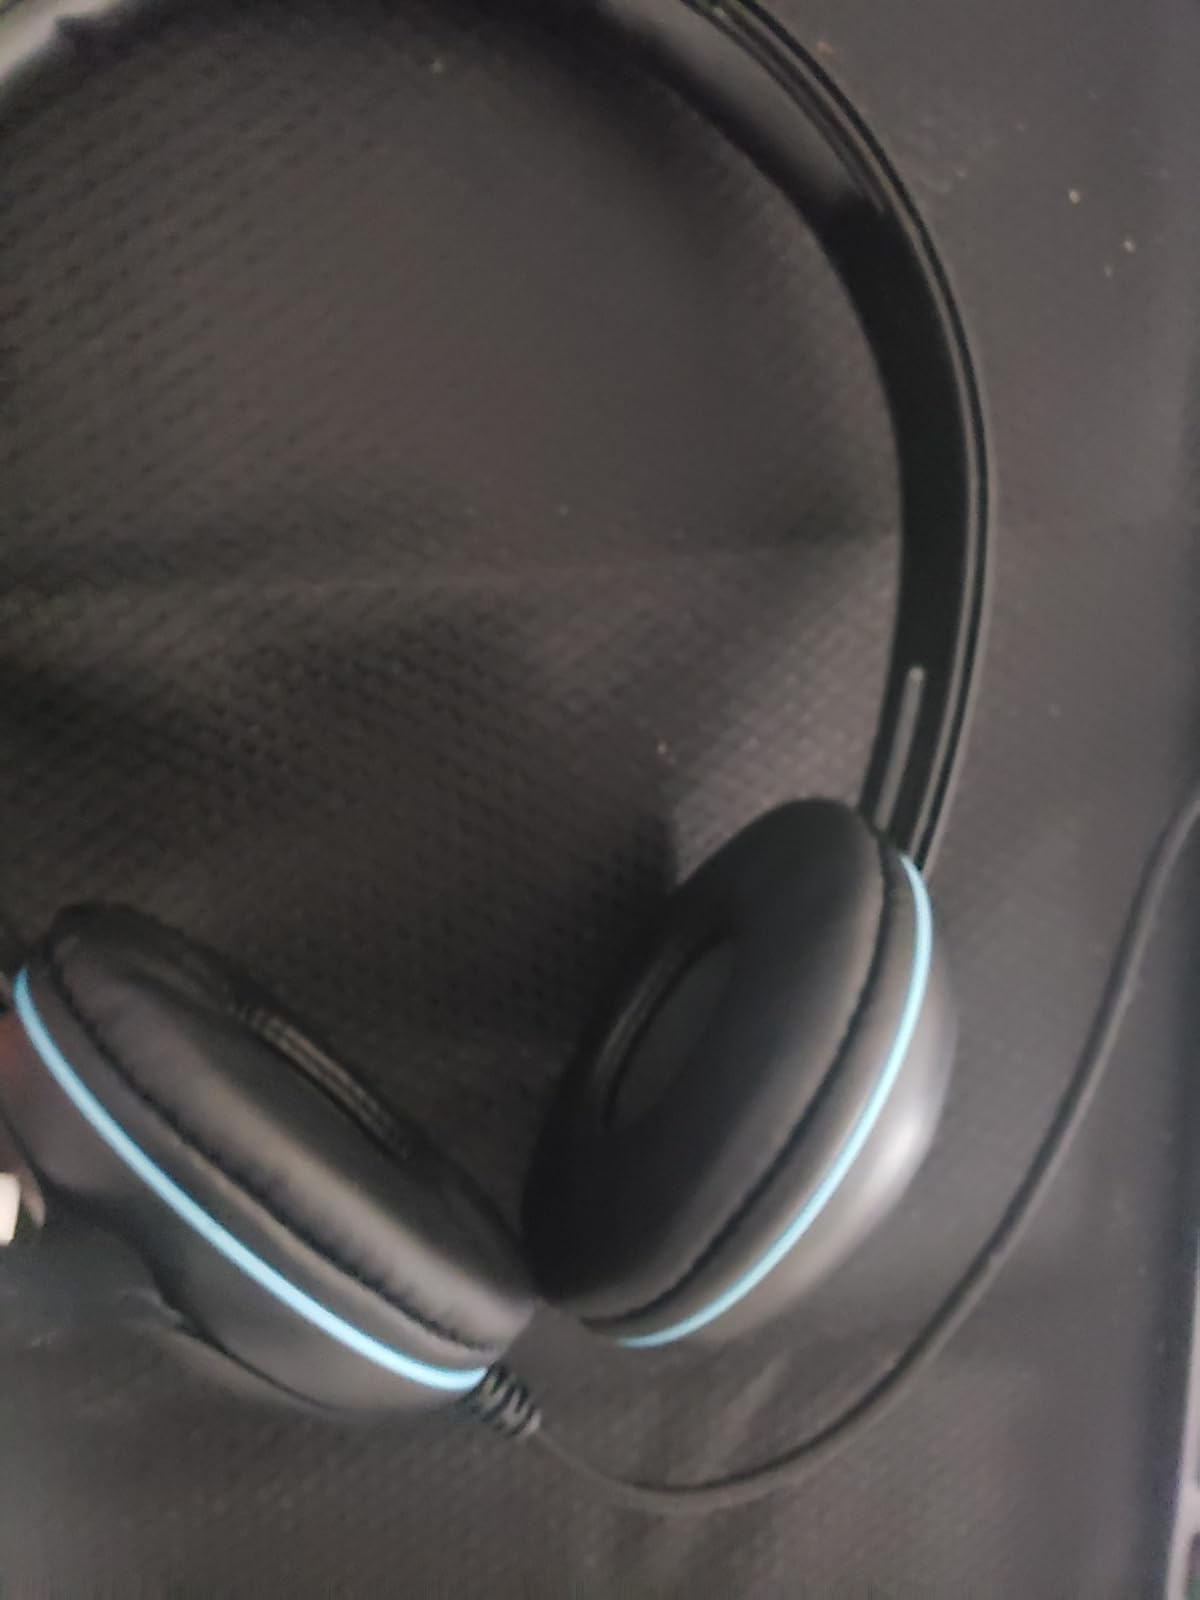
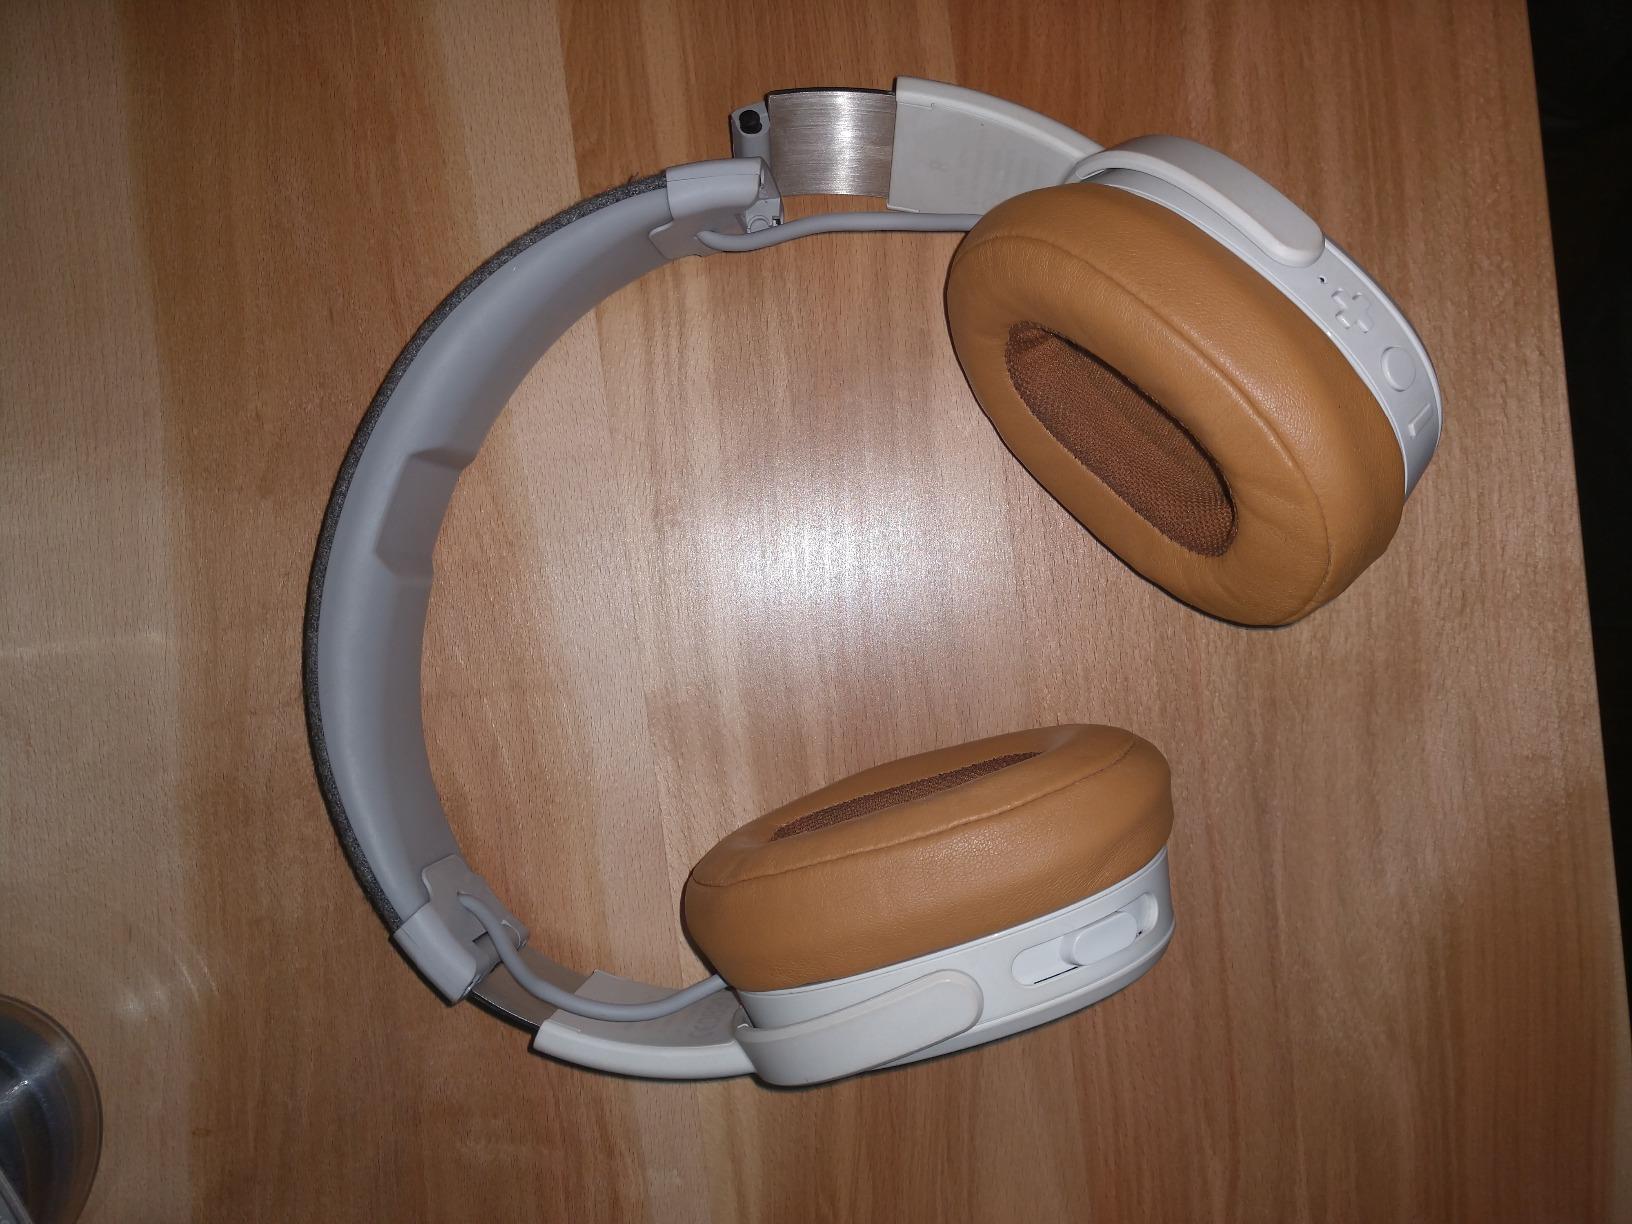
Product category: headphones
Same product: no